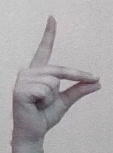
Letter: ta